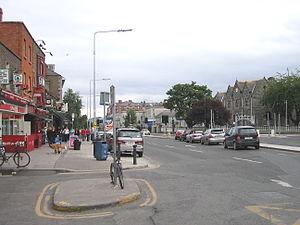
Ballsbridge est un quartier de Dublin en Irlande situé du côté sud de l’agglomération. Quand on arrive dans Ballsbridge en venant du centre de Dublin, un panneau rappelle que par-dessus la Dodder M. Ball avait été construit un pont et qu’il en était le propriétaire, il en tirait un bénéfice avec un péage.